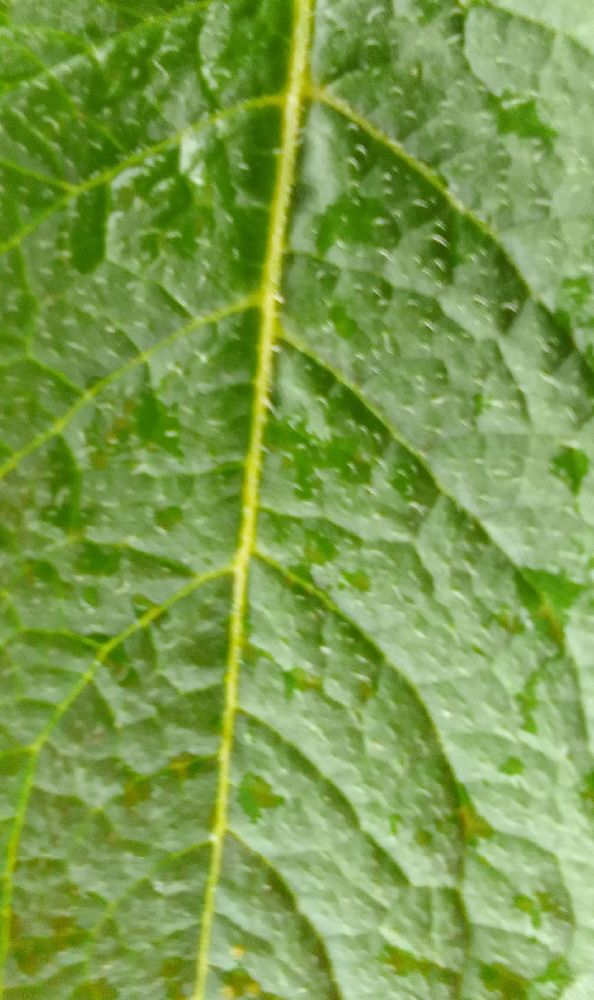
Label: Healthy